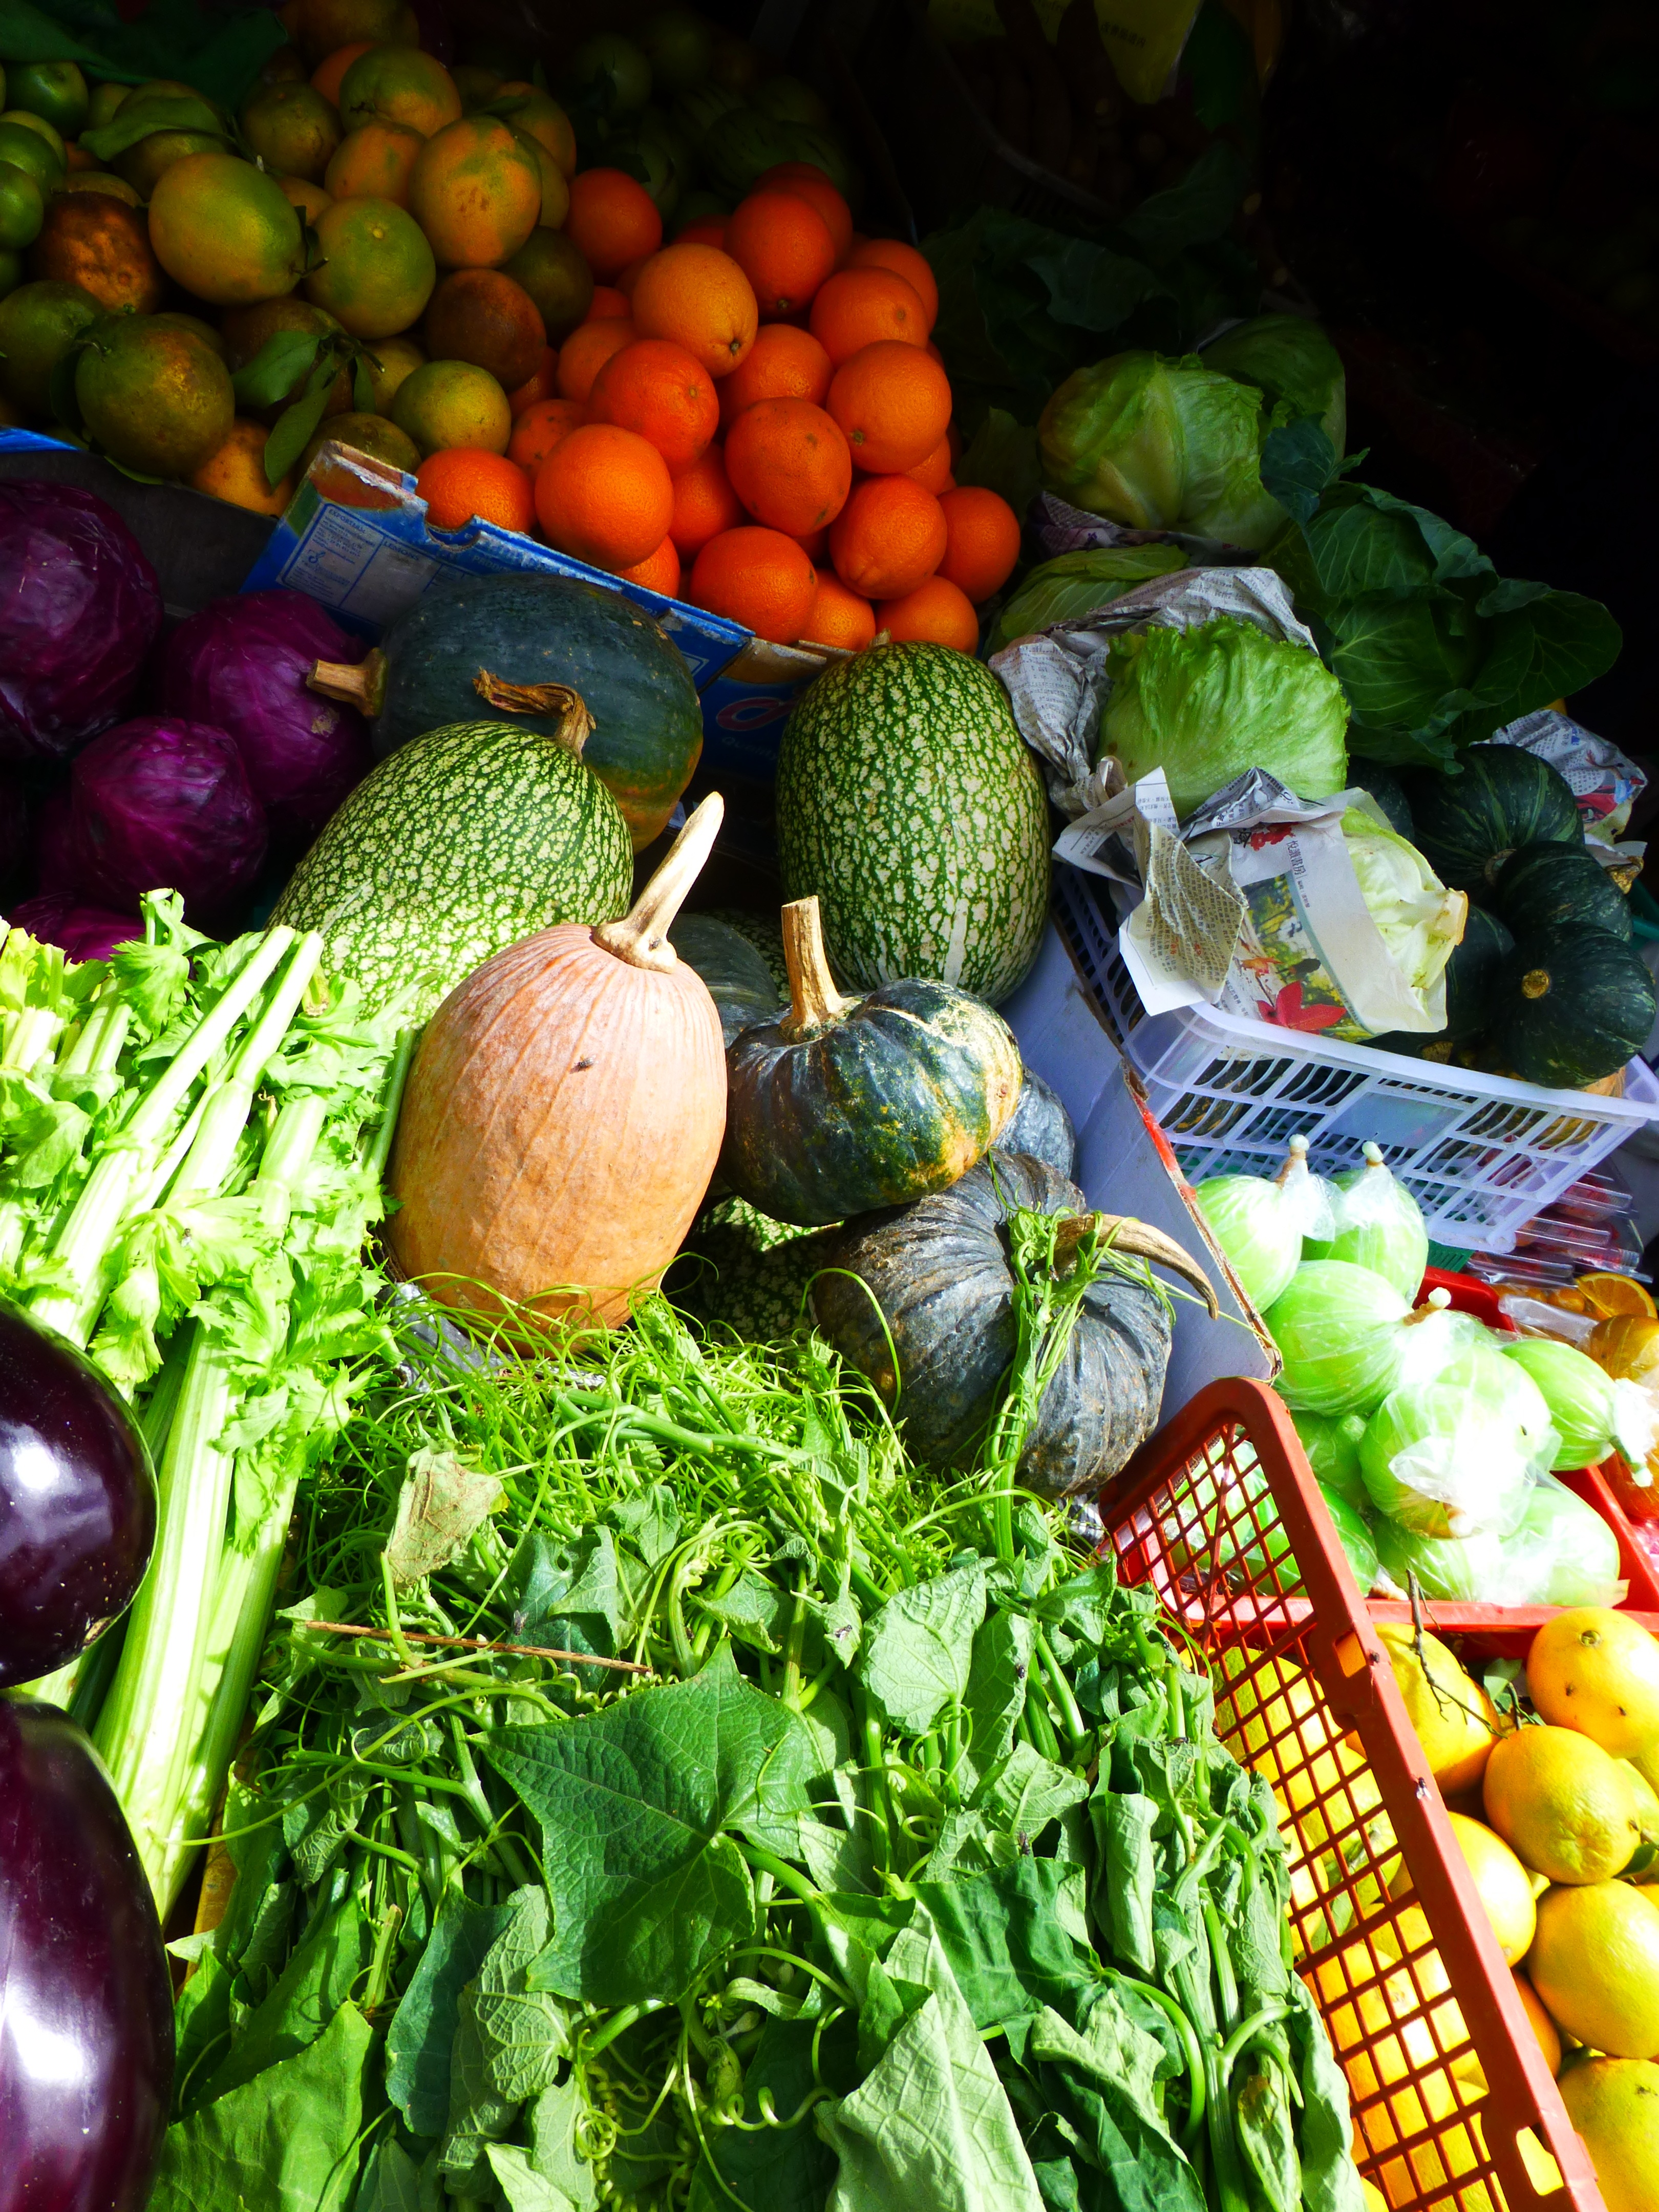
fruit, asian, food, produce, vegetable, market, vegetables, malaysia, local food